Ek Baar Chale Aao

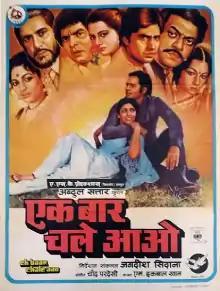
Movie poster

Ek Baar Chale Aao is a 1983 social film by Abdul Sattar Khan starring Deepti Naval and Farooq Shaikh in the lead roles. It was released on 20 January 1983.